FAKHRAVAC

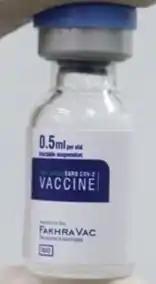
A vial of FakhraVac

FAKHRAVAC is a COVID-19 vaccine developed in Iran by the Organization of Defensive Innovation and Research, a subsidiary of Iran's Ministry of Defense. It is the third Iranian COVID-19 vaccine reaching clinical trials. It is currently in phase III. It received emergency use authorization in Iran on 9 September 2021.